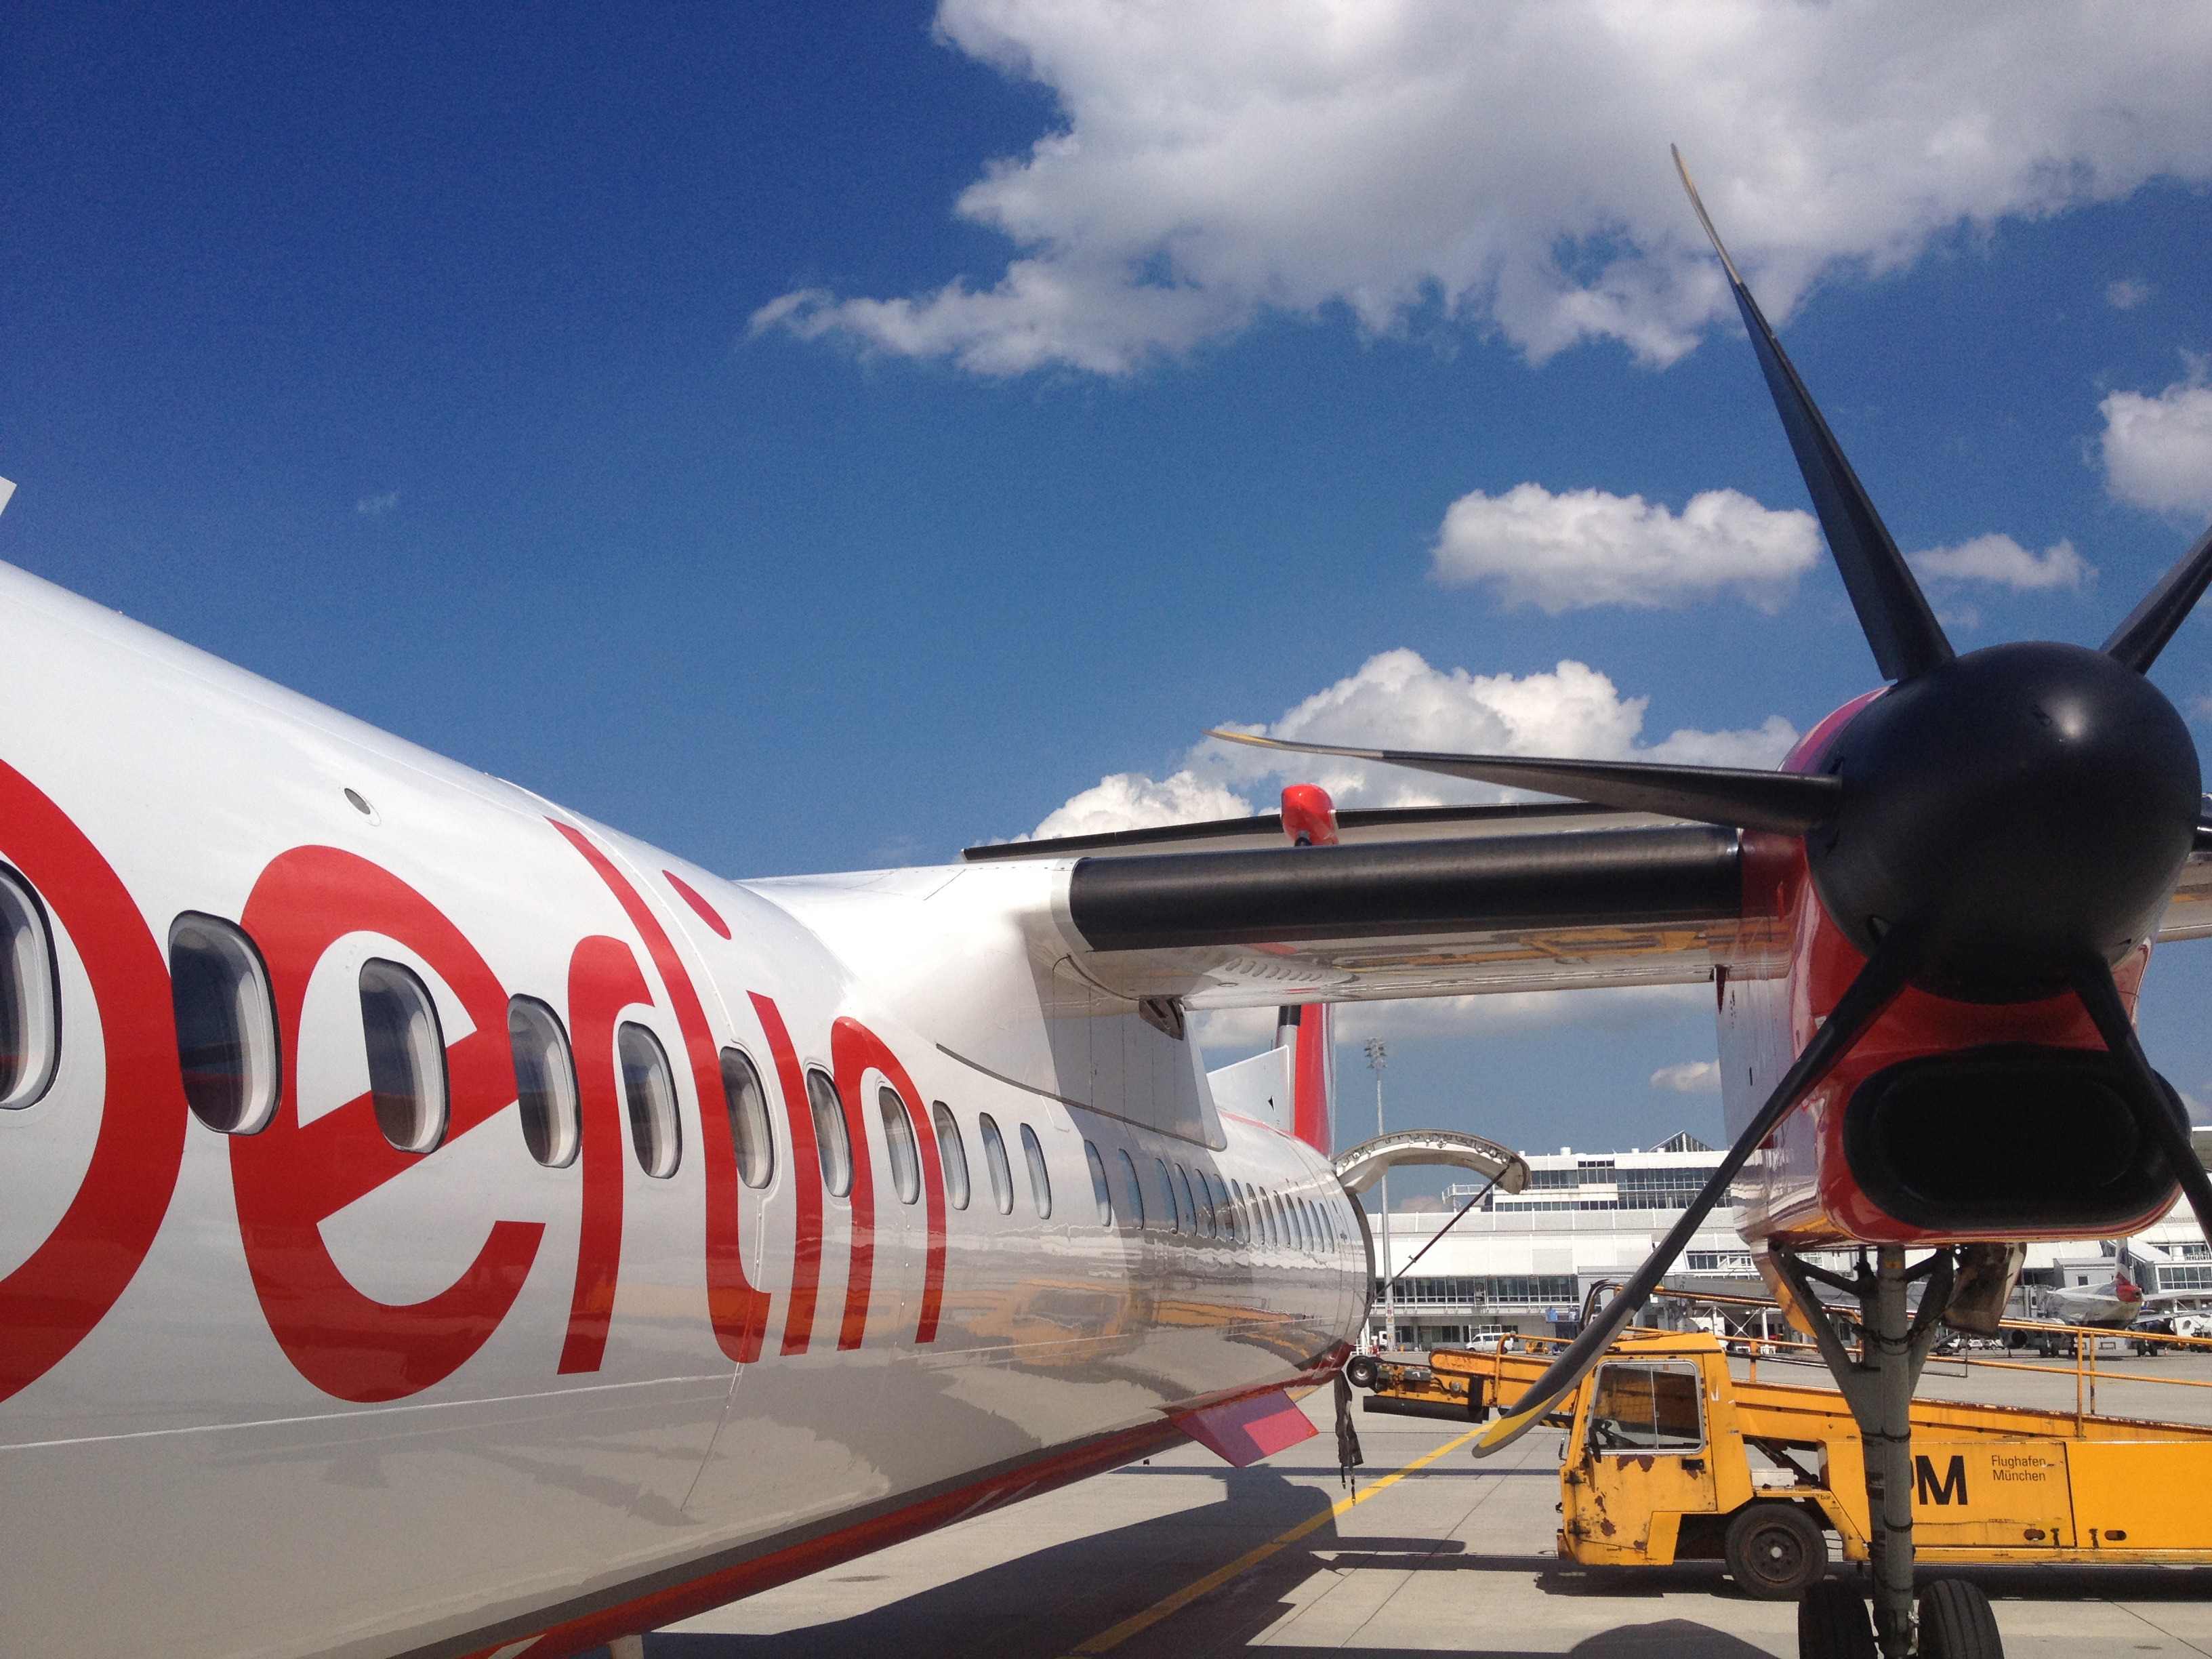
wing, airport, airplane, aircraft, vehicle, airline, aviation, drive, flight, turbine, airliner, propeller, air force, jet aircraft, fighter aircraft, military aircraft, monoplane, air travel, atmosphere of earth, aerospace engineering, aircraft engine